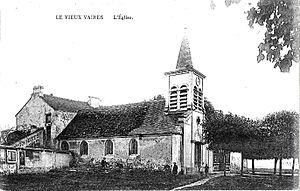
L'ancienne église Sainte-Agathe de Vaires-sur-Marne (Seine-et-Marne) dans les années 1910 sur une ancienne carte postale. En très mauvais état, elle a été détruite en 1935 [1] et remplacée par l'église moderne actuelle.
Vaires-sur-Marne est une commune française située dans le département de Seine-et-Marne en région Île-de-France.